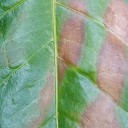
Label: Phoma